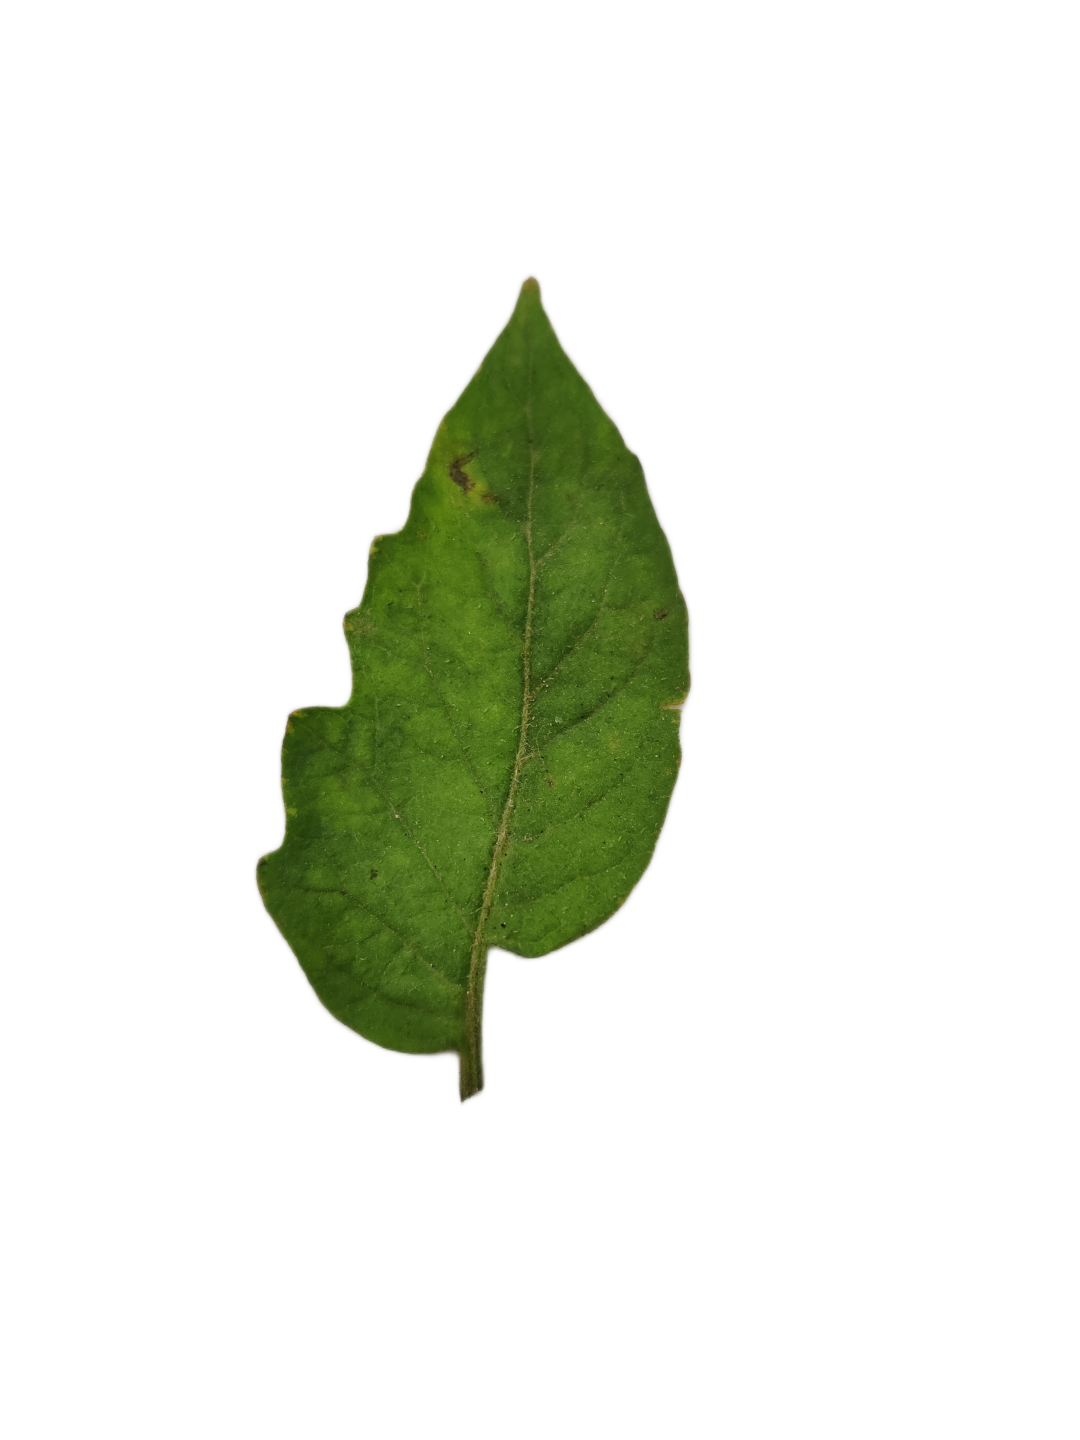
Crop: Tomato
Label: Downy_Mildew